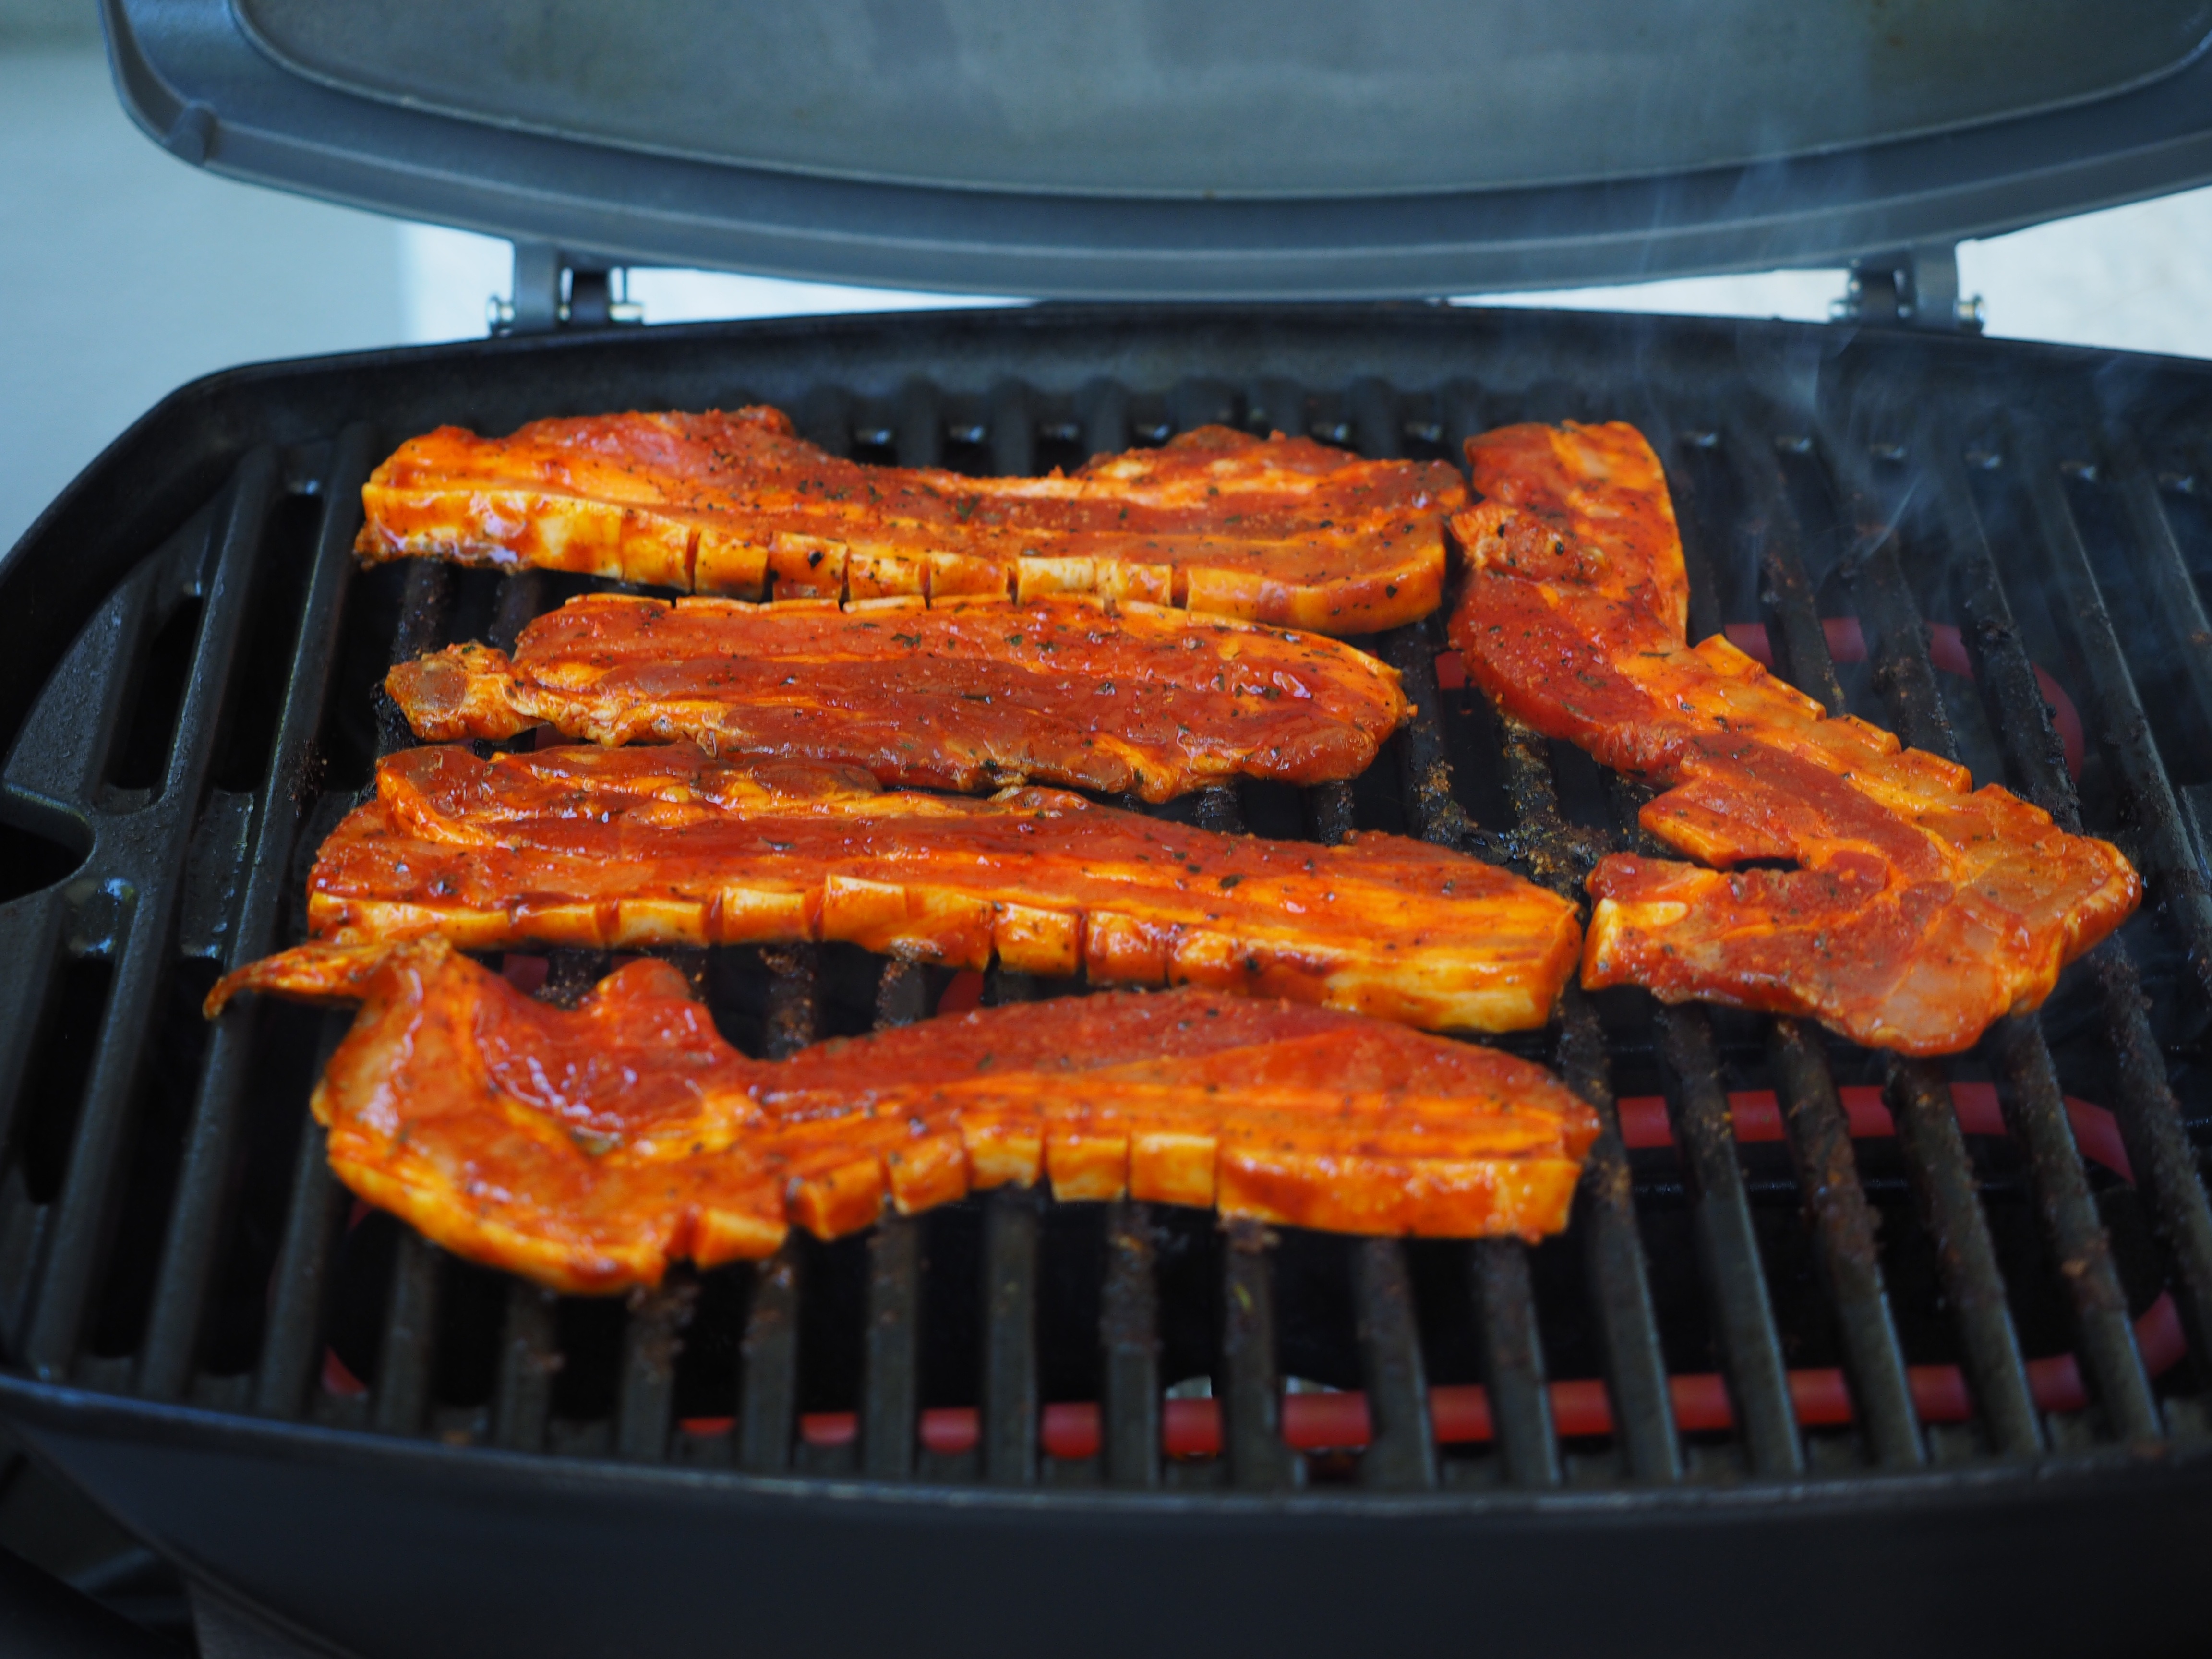
dish, meal, food, cooking, produce, vegetable, fish, meat, barbecue, pork, cuisine, carrot, steak, grill, belly, raw, roasting, seasoned, marinated, grilling, grilled meats, barbecue grill, inserted, grilled steak, bbq season, charcoal grill, pork steak, tuna belly, outdoor grill